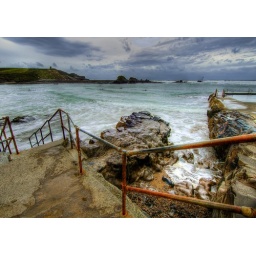
Steps to the water at Summerleaze beach in Bude